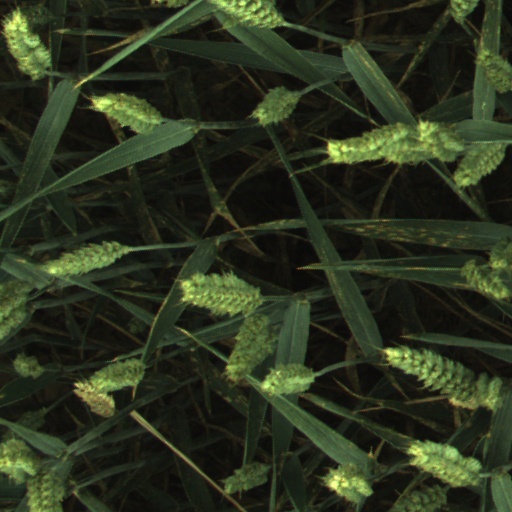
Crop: wheat